Peter Studebaker

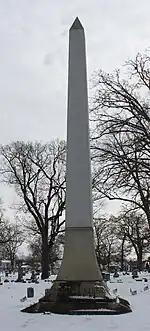
Grave of Studebaker in South Bend City Cemetery

Studebaker was diagnosed with heart disease in 1896. In September 1897, Studebaker suffered a heart attack while horseback riding in South Bend and a second heart attack a few days later. Studebaker sought treatment for his heart disease in Alma, Michigan, in October 1897. He died in Alma on October 9, 1897. He was buried at South Bend City Cemetery.